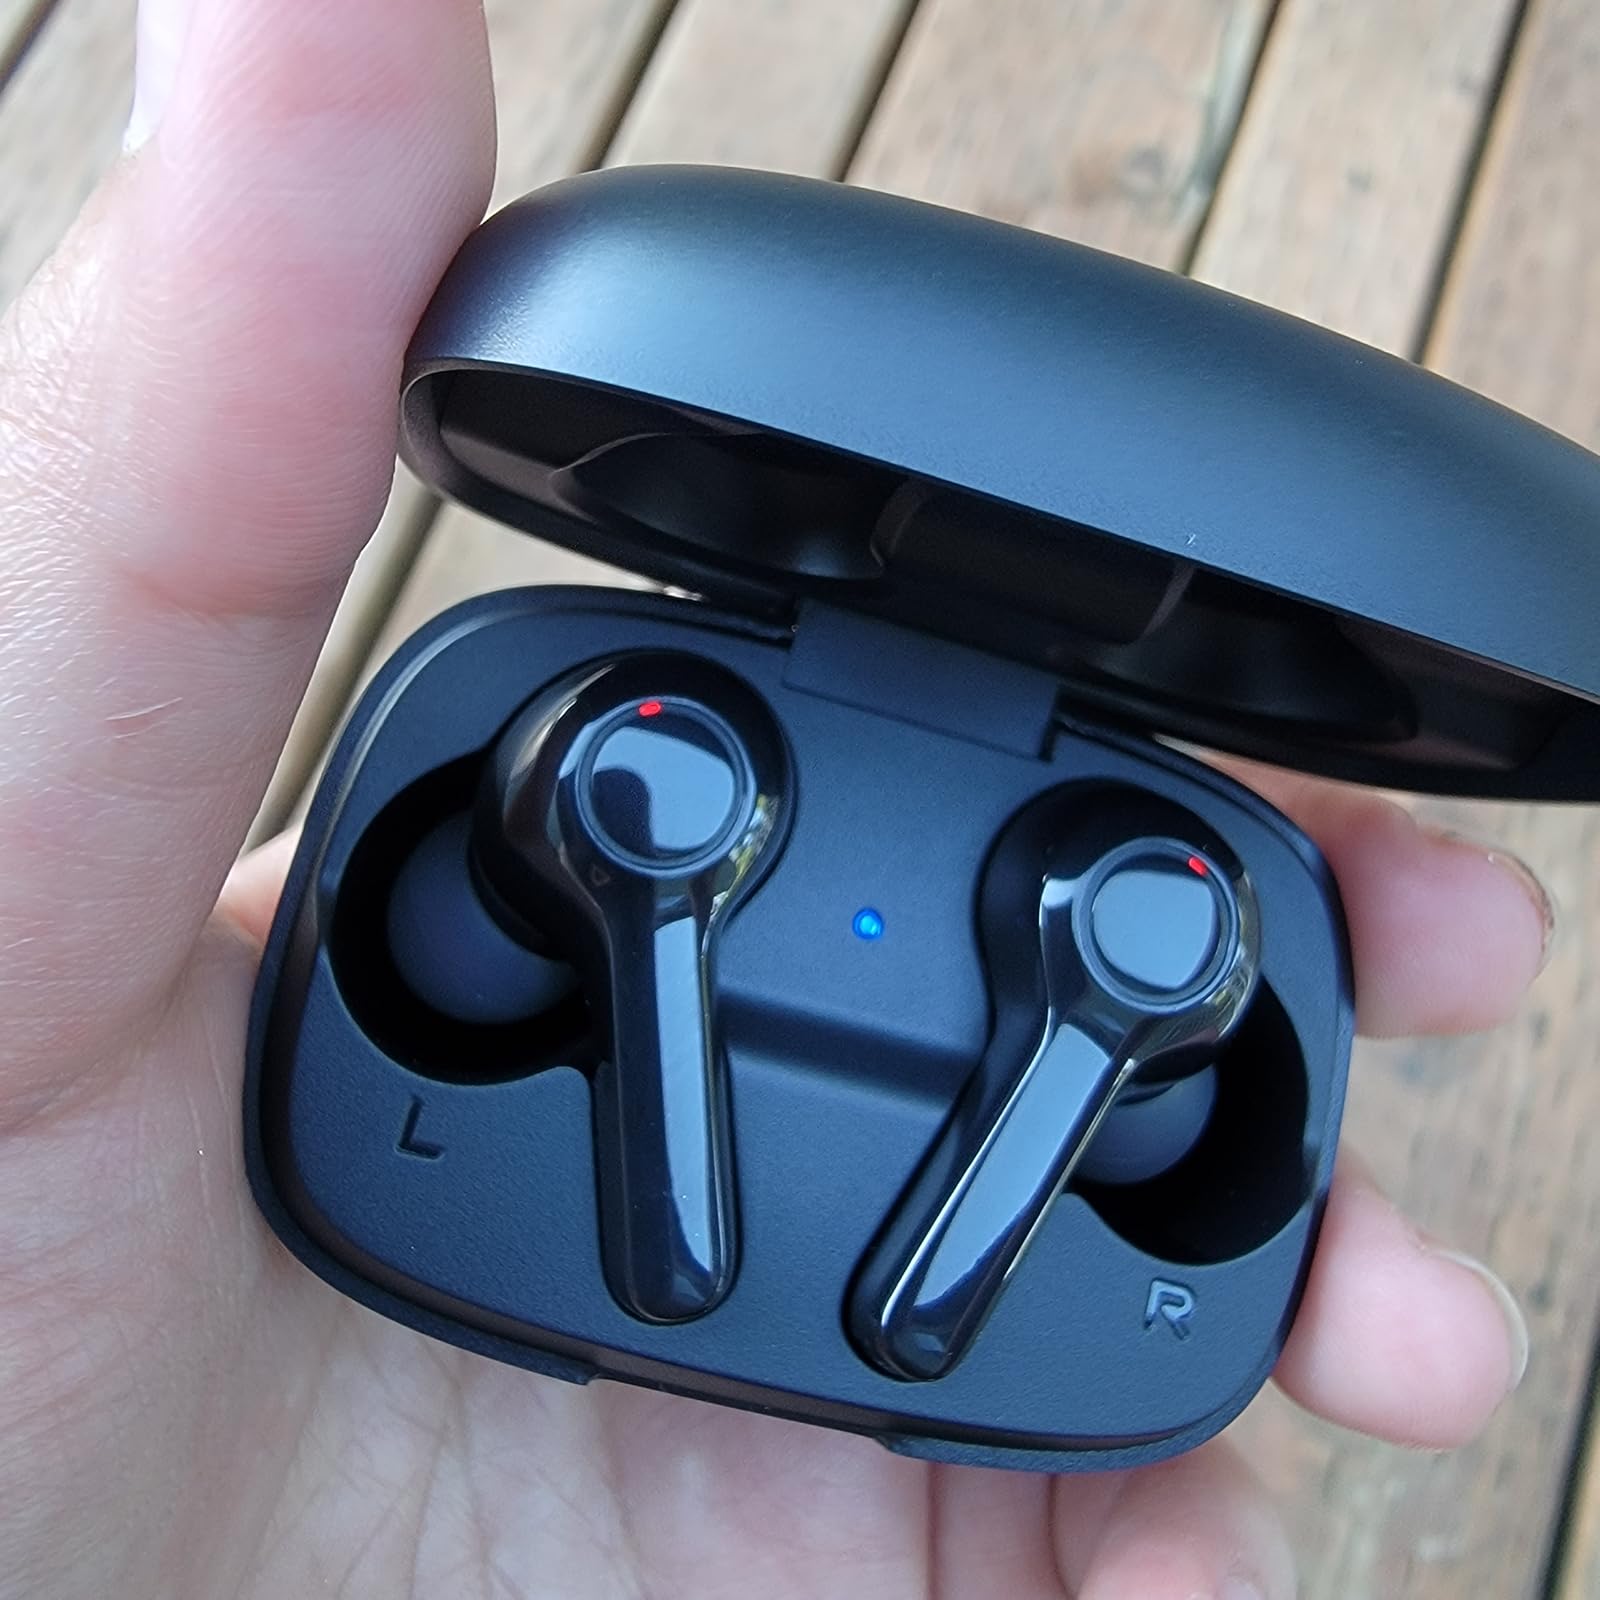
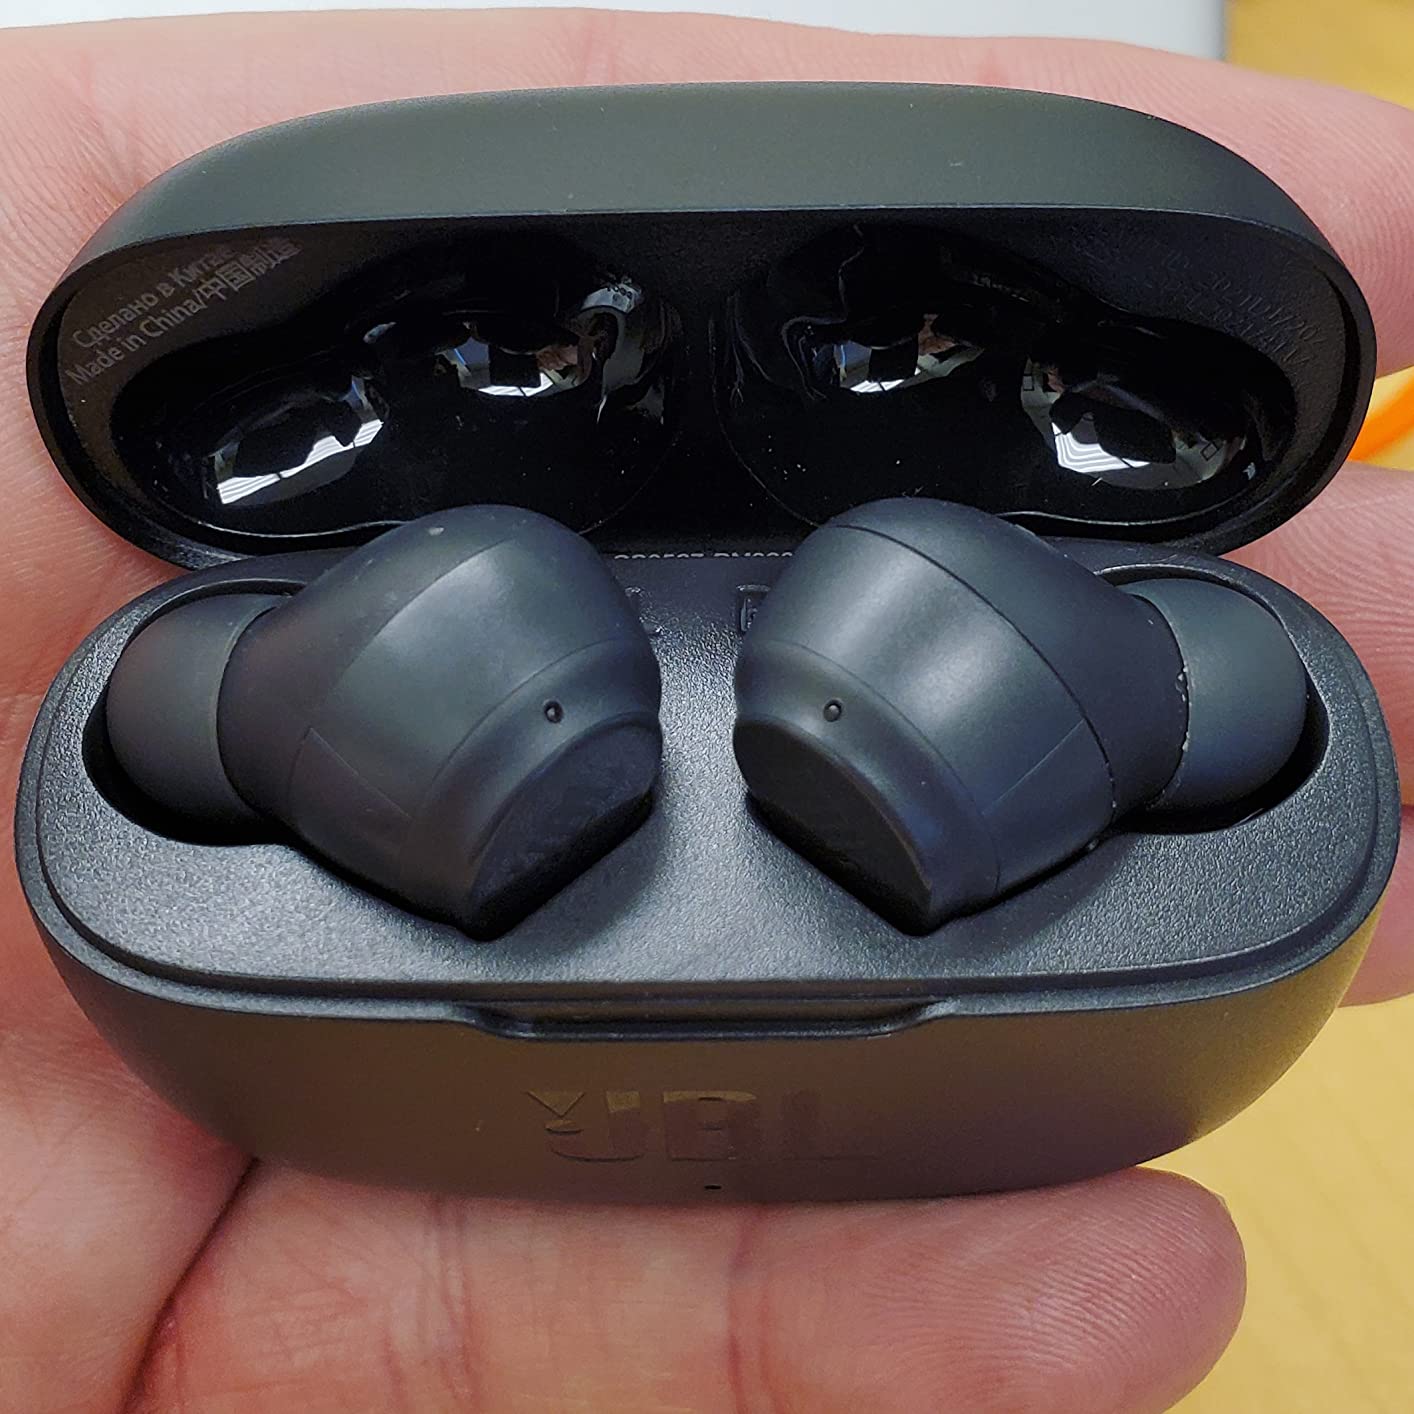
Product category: earbuds
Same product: no